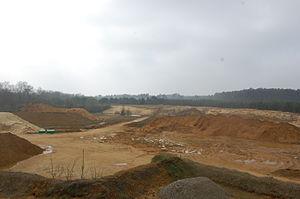
La carrière de Brocas
Brocas est une commune du sud-ouest de la France, située dans le département des Landes. Au sein du parc naturel régional des Landes de Gascogne, Brocas est traversé par l'Estrigon.